Toyokawa Station (Osaka)

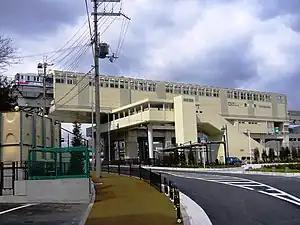
Station building

is a monorail station on the Osaka Monorail located in Ibaraki, Osaka, Japan.